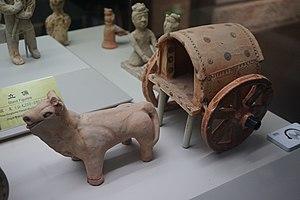
Le royaume de Wu, connu également sous le nom Sun Wu, est l’un des royaumes de la période des Trois Royaumes en lutte pour le contrôle de la Chine après la chute de la dynastie Han.